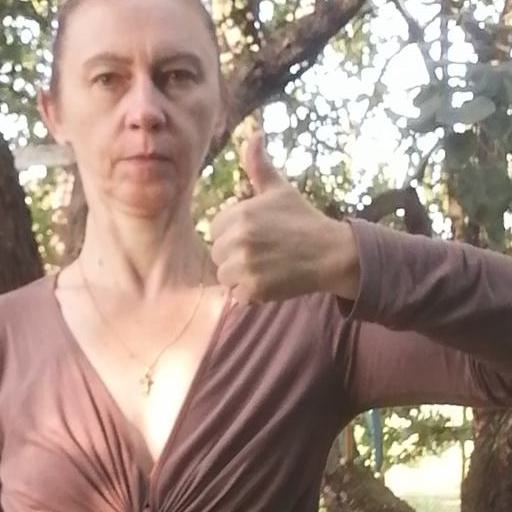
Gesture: like